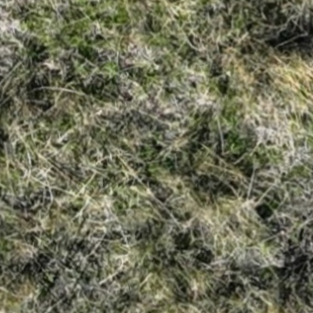
Month: october